Owned-and-operated station

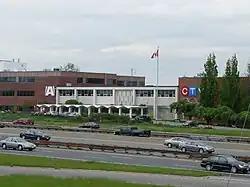
9 Channel Nine Court, home to both CTV's network operations and Toronto O&O CFTO-DT.

Positions at network O&Os are frequently sought after by those who wish to eventually work for a television network. Many O&Os have served as a stepping stone for television personalities at their parent networks. For example, former "Today" and "NBC Nightly News" presenter Tom Brokaw used to work for NBC's Los Angeles O&O, KNBC, before moving to the network while Matt Lauer and Al Roker worked for NBC's flagship O&O in New York City, WNBC-TV, before becoming hosts on "Today". Additionally, Roker had begun his career with NBC at former O&O WKYC-TV in Cleveland, known as a "farm station" which developed talent for the larger O&O stations and network (although, until after it ended following Multimedia's purchase of controlling interest in the station in 1990, this strategy left WKYC as a longtime also-ran in the Cleveland market due to heavy staff turnover). Roker's predecessor as the "Today" show's weatherman, Willard Scott, was an on-air personality at WRC-TV, NBC's O&O in Washington, D. C., before going to New York in 1980. Another example was "BBC London News" presenter Emily Maitlis, who joined BBC News 24 and BBC Two's "Newsnight" in 2006.